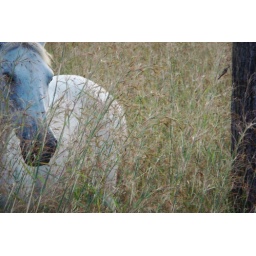
horse in the pasture